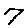
Label: 7